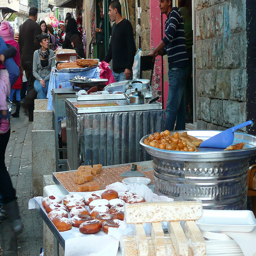
A row of outdoor food tables look very primitive.
A variety of food on display outside on a city sidewalk.
A series of vendors sell fresh-made pastries on a busy road.
A table topped with donuts and donut holes.
A street full of vendors selling fresh food.